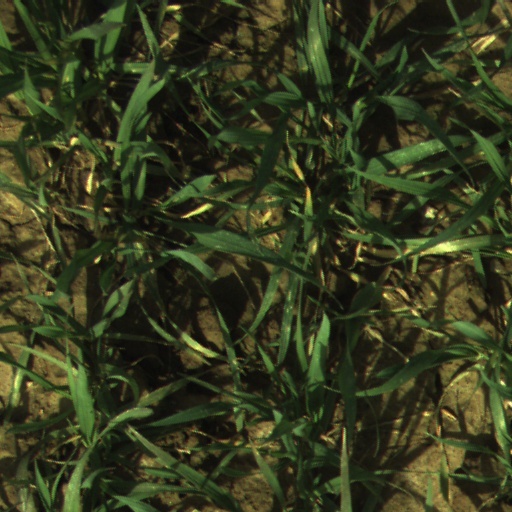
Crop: wheat